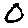
Label: 0